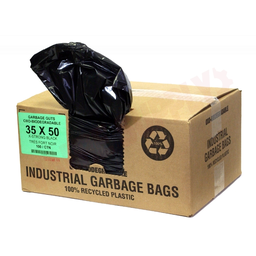
Label: plastic